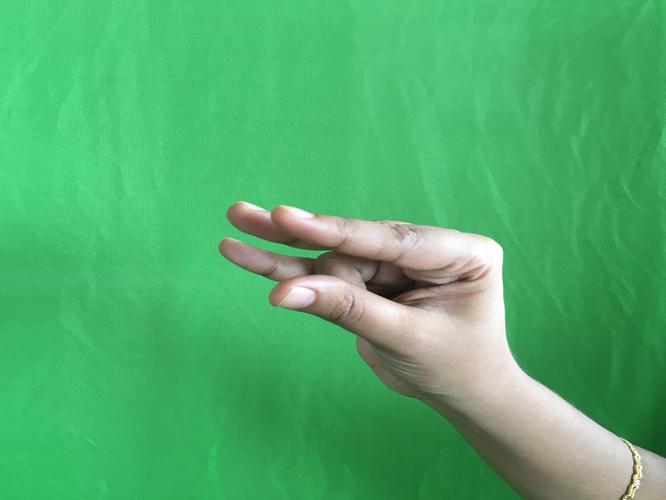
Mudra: Kangulam
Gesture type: single_hand